Julia Görges

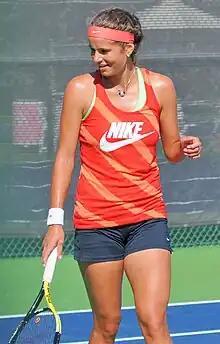
Görges practicing in San Diego in 2011

Görges started the 2010 season at the Auckland Open, losing in the first round to Yanina Wickmayer. She went on to play at the Australian Open, where she beat Tamira Paszek, but then lost to Caroline Wozniacki in the second round.